Slavery at common law

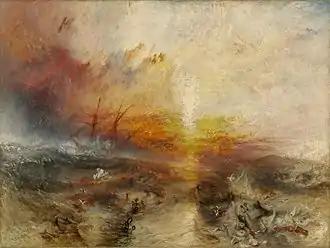
"The Slave Ship", J. M. W. Turner's representation of the mass murder of slaves, inspired by the "Zong" killings

In late November or early December 1781 the captain and crew of the English slave ship, "Zong", threw various African slaves into the sea off the island of Hispaniola, to save the lives of the remaining slaves as provisions were short. The shipowners then sought to claim under policies of insurance, arguing that jettisoning the cargo constituted a recoverable loss, even though it necessarily resulted in the murder of the slaves. In the first round of legal proceedings a jury initially held for the shipowners and upheld the claim. On a subsequent application to set that judgment aside, Lord Mansfield indicated that the jury in the initial trial "had no doubt (though it shocks one very much) that the Case of Slaves was the same as if Horses had been thrown over board". That finding was overturned and fresh trial ordered, but in both legal actions it was accepted in principle by the court that the killing of the negro slaves was permissible, and did not thereby invalidate the insurance by virtue of being an unlawful act. Shortly afterwards provisions in the Slave Trade Act 1788 made it unlawful to insure against similar losses of slaves.